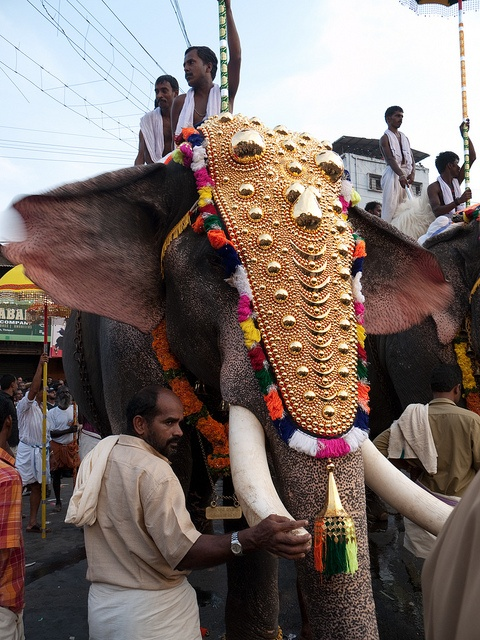
A man standing next to an elephant with a long trunk.
Some people by a very big elephant with a costume.
Two people ride an elephant that's been ceremonially decorated.
two men sitting on top of a large elephant elaborately decorated
People dressed in traditional garb ride an elephant.